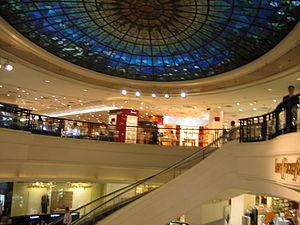
Lane Crawford est un grand magasin fameux de Hong Kong, spécialisé dans les produits de luxe.